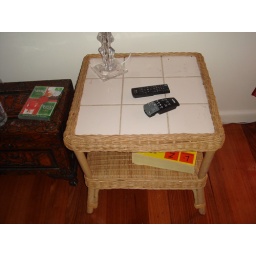
Coffee table with tile top and shelf under